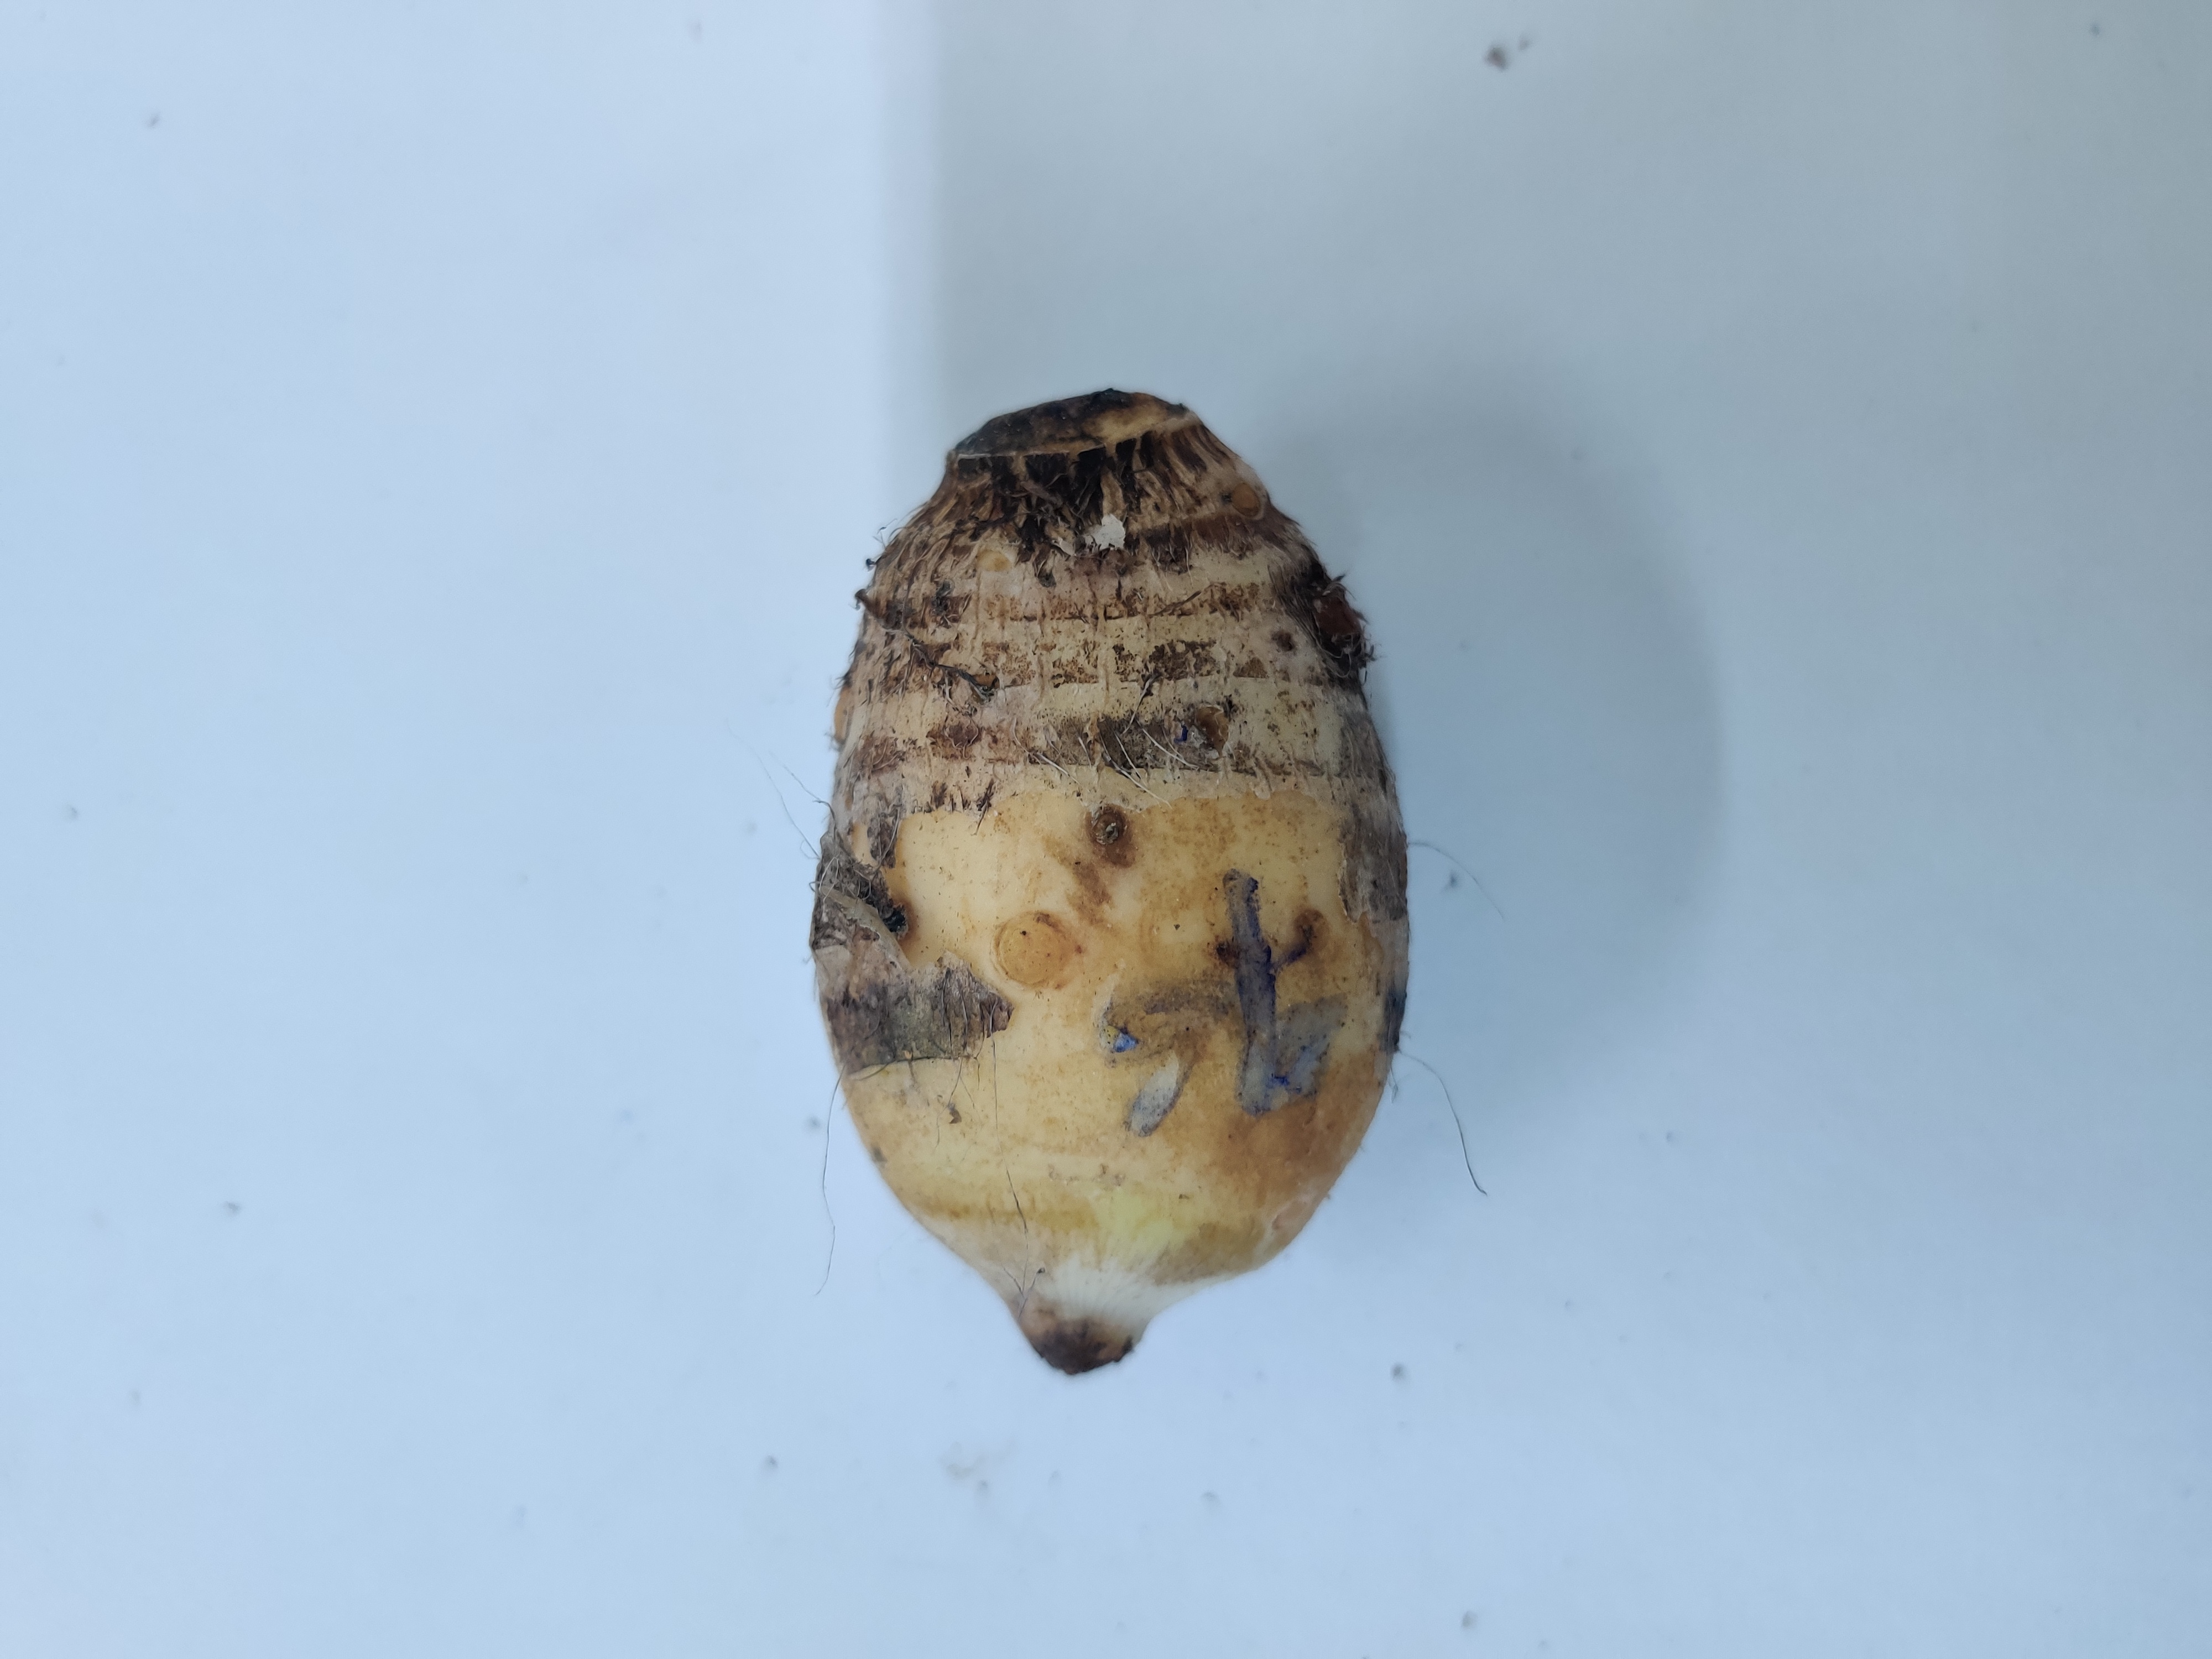
Crop: Taro root
Condition: Damaged